Canonization in the Russian Orthodox Church

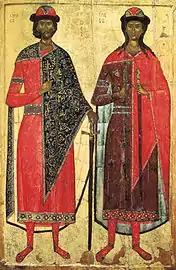
Boris and Gleb, first saints canonised in Kievan Rus'

Canonization is usually divided into two categories: local and church-wide. The church-wide canonization is always performed by the highest church organ, that is the Metropolitan or Patriarch above the Council of Eparchs, the chief member above the Most Holy Synod in the synodal period, or the Patriarch of Moscow and all of Russia above the Holy Synod of the Russian Orthodox Church in contemporary Russia. The local canonization is performed in either one church or monastery, or in one eparchy, by the local episcope with the approval of the Metropolitan or Patriarch and the highest church organ, to honour one person or people who are better known in a particular region. In cases when the local canonization was performed without the blessing of the highest church organ, the previous canonization process won't be annulled but will be performed again as it should be. Sometimes the Head of the Church himself or the metropolitanate accomplishes the local canonization. Both local and church-wide canonizations are honoured the same way; they should not be expressed as higher and lower canonizations. A saint can be both local and church-wide, and in very rare cases he or she can be de-canonized. Canonization takes place under different time and reason; for example in the same day when the translation of the relics is accompanied by a wonder, or only several centuries later.